Cockpit iPad

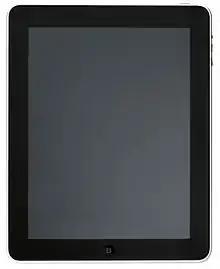
Apple iPad

The iPad as an electronic flight bag brings several safety advantages into the cockpit. First is the currency and completeness of the charts. Paper chart revisions are issued every two weeks. A pilot can easily misfile a paper chart, remove the wrong one or forget to file the chart altogether by the time of the flight occurs. An outdated or misplaced chart can increase the possibility of accidents.